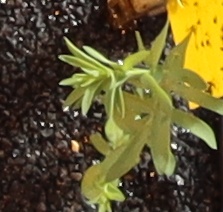
Label: Flax